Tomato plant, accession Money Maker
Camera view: horizontal (90 deg, fisheye); turntable rotation: 330 degrees
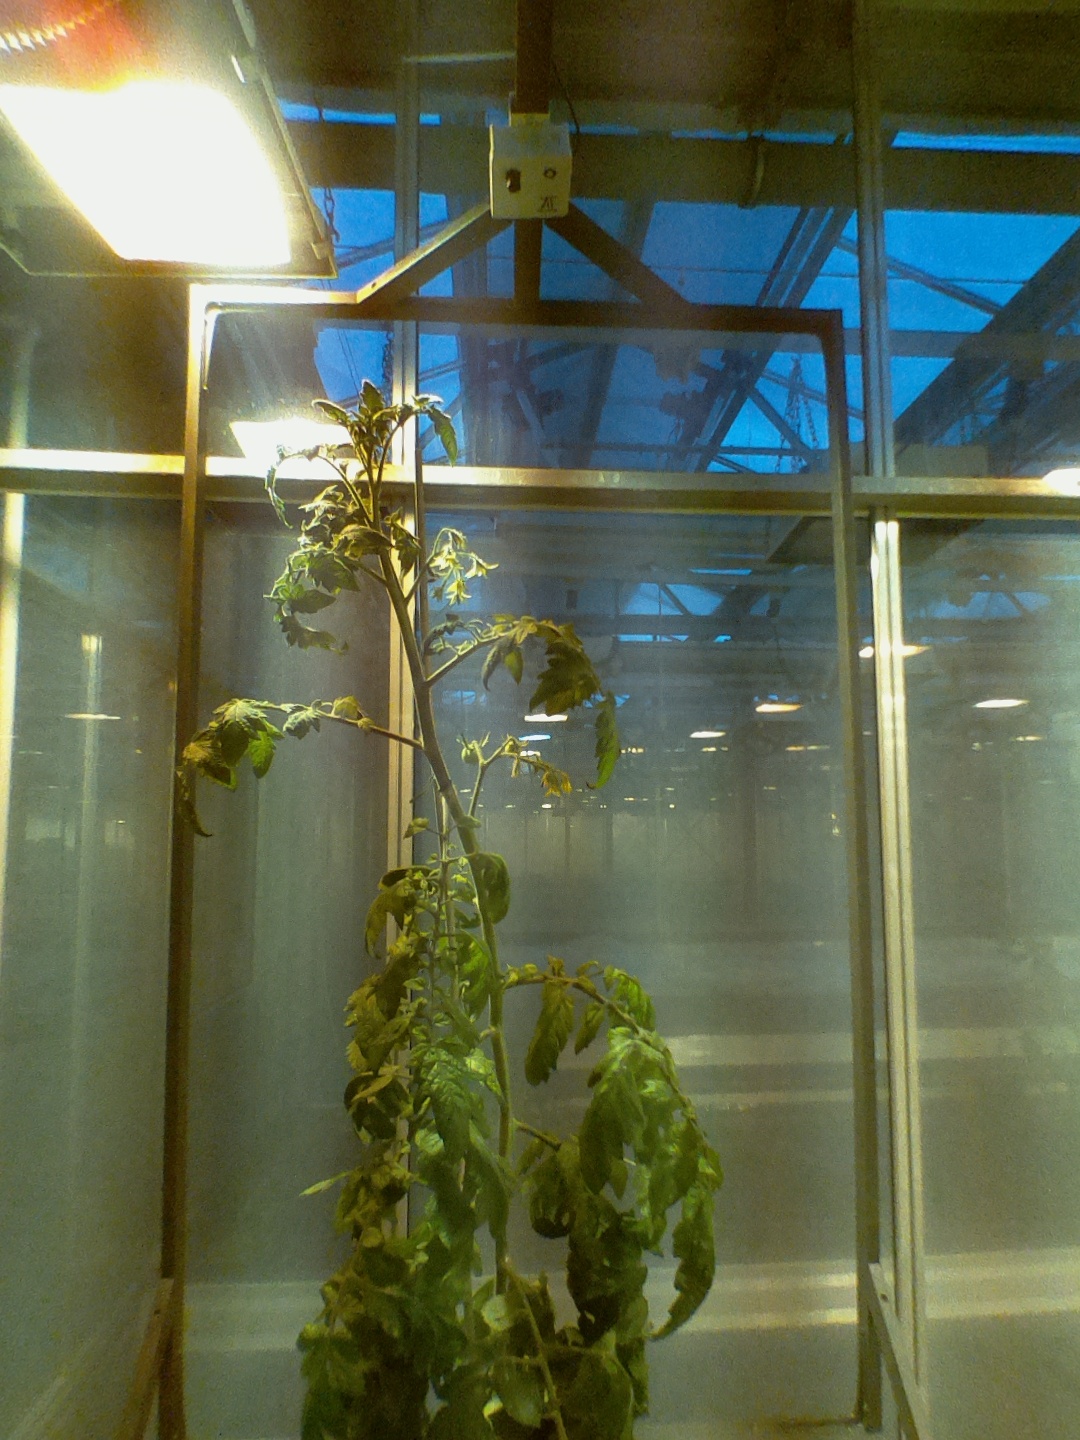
BBCH growth stage 72: 20%-30% of final fruit size